Gaétan Gervais

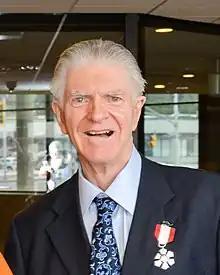
Gaétan Gervais in 2014

Gaétan Gervais, (August 10, 1944 – October 20, 2018) was a Canadian author, historian and university professor, most noted as a prominent figure in Franco-Ontarian culture. With a group of university students at Laurentian University, he designed the Franco-Ontarian flag, and was a founding member of the Franco-Ontarian Institute.